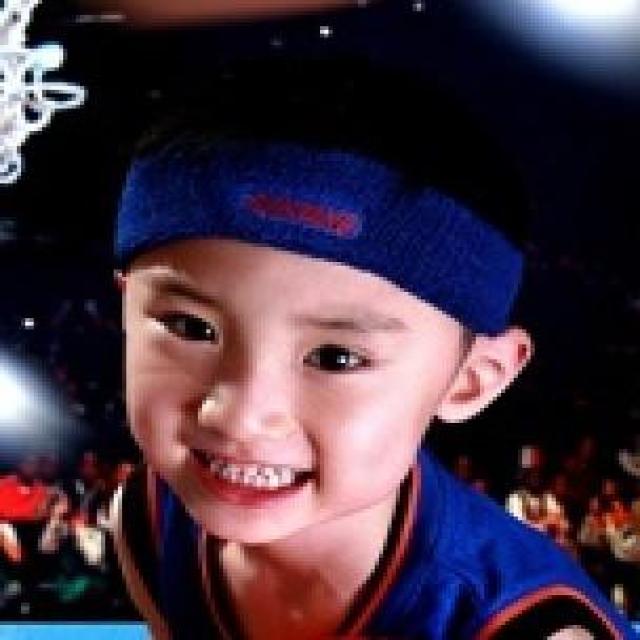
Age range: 0-12